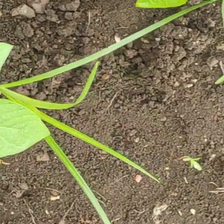
Weed species: Lavhala_(Cyperus_Rotundus)